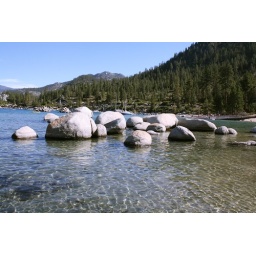
take in lake Tahoe over labor day weekend. the water is absolutely gorgeous! so close to being sooc.